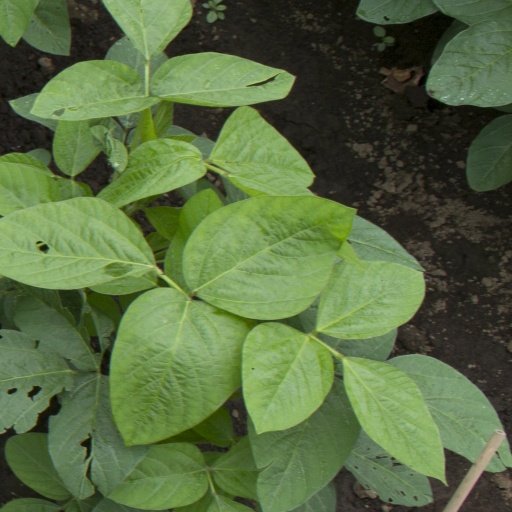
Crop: soybean